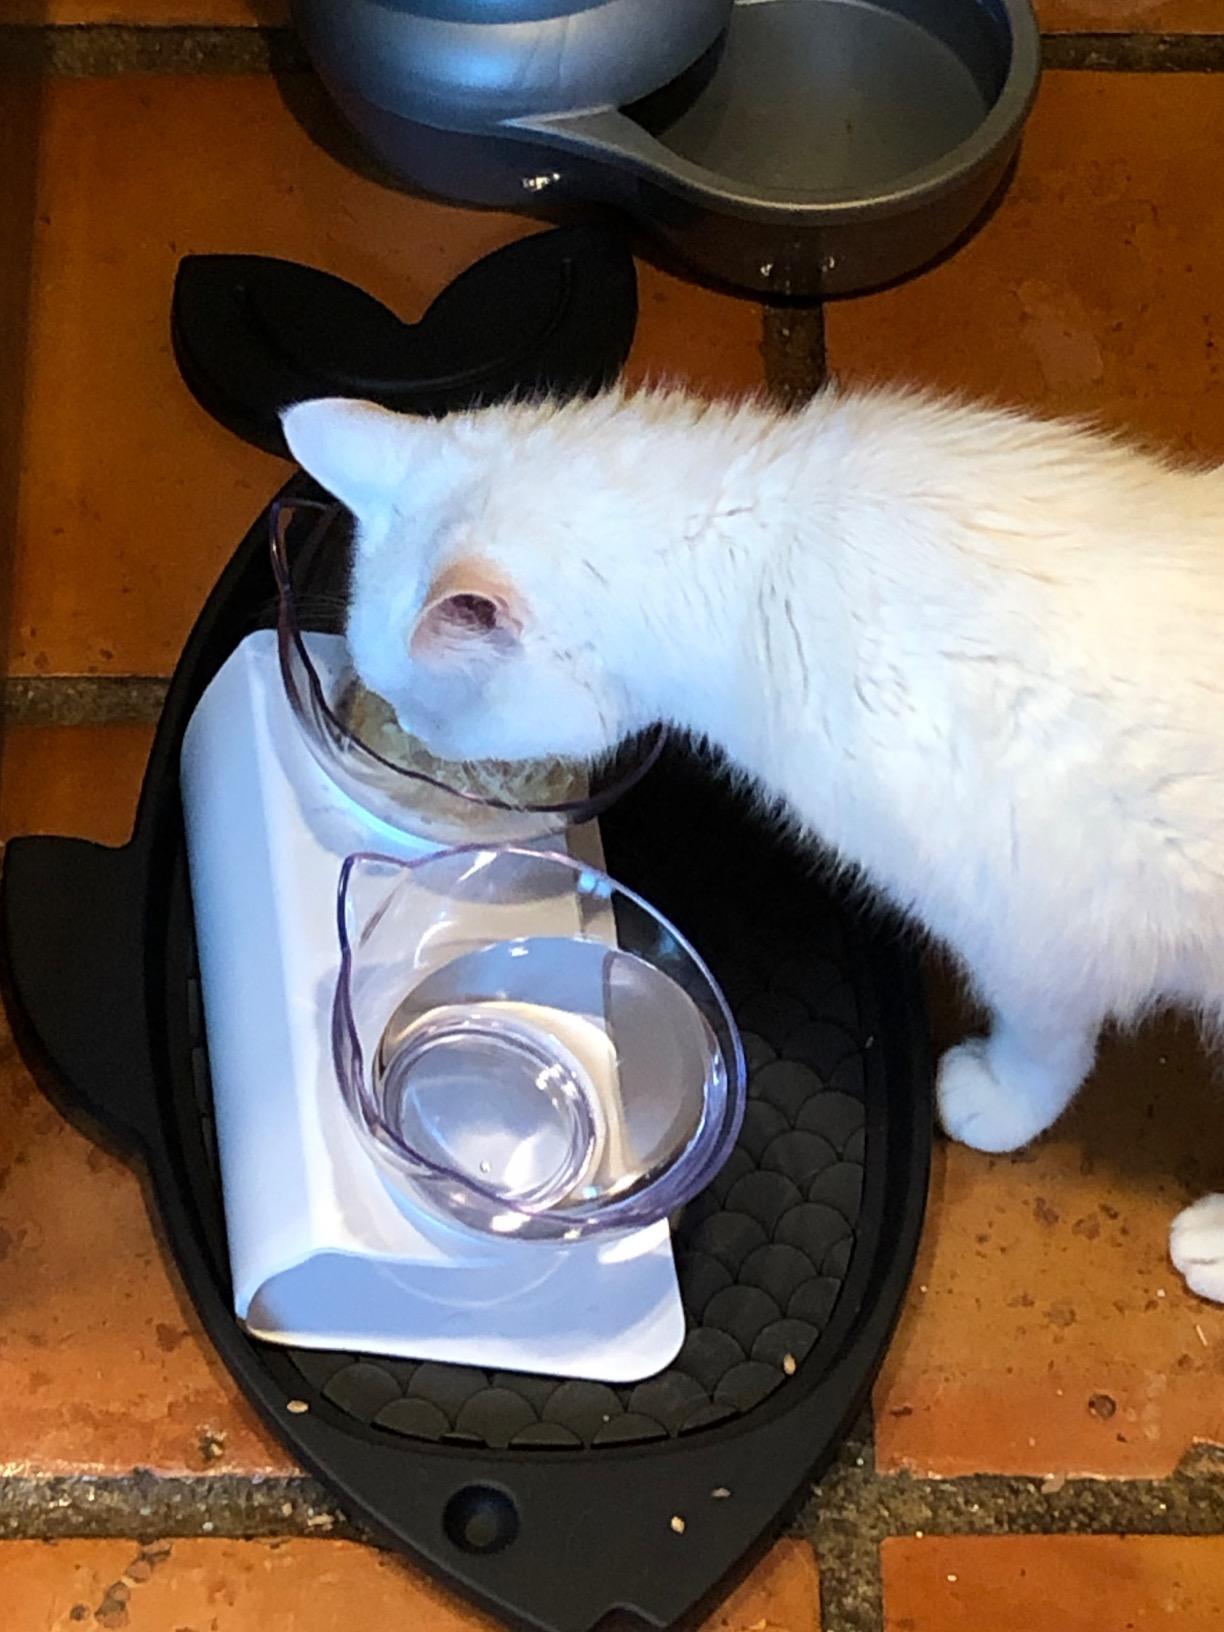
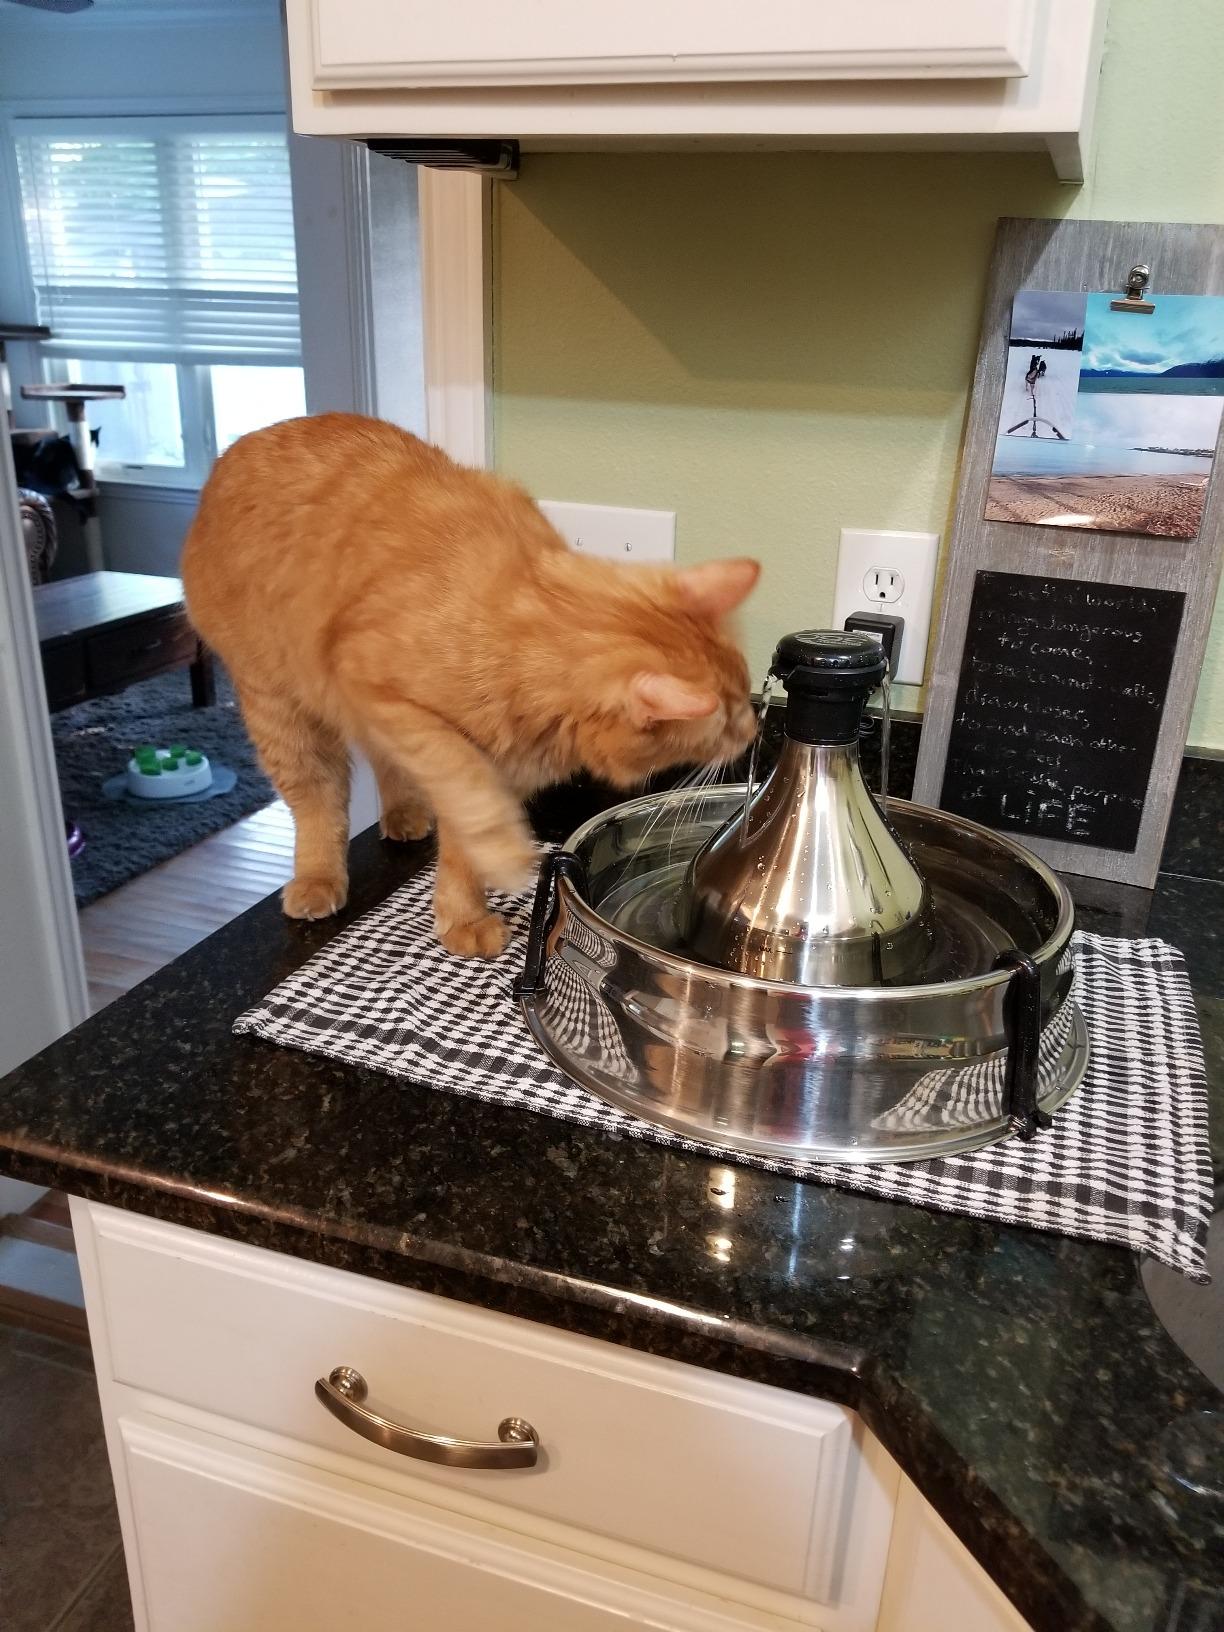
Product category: items_bowl
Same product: no